National Music Lovers Records

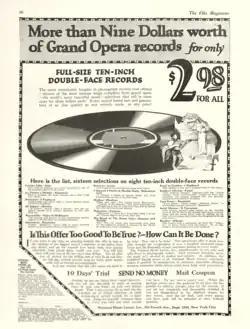
National Music Lovers Inc. print ad for grand opera phonograph records, 1924.

National Music Lovers Records was a United States based record label of the 1920s.